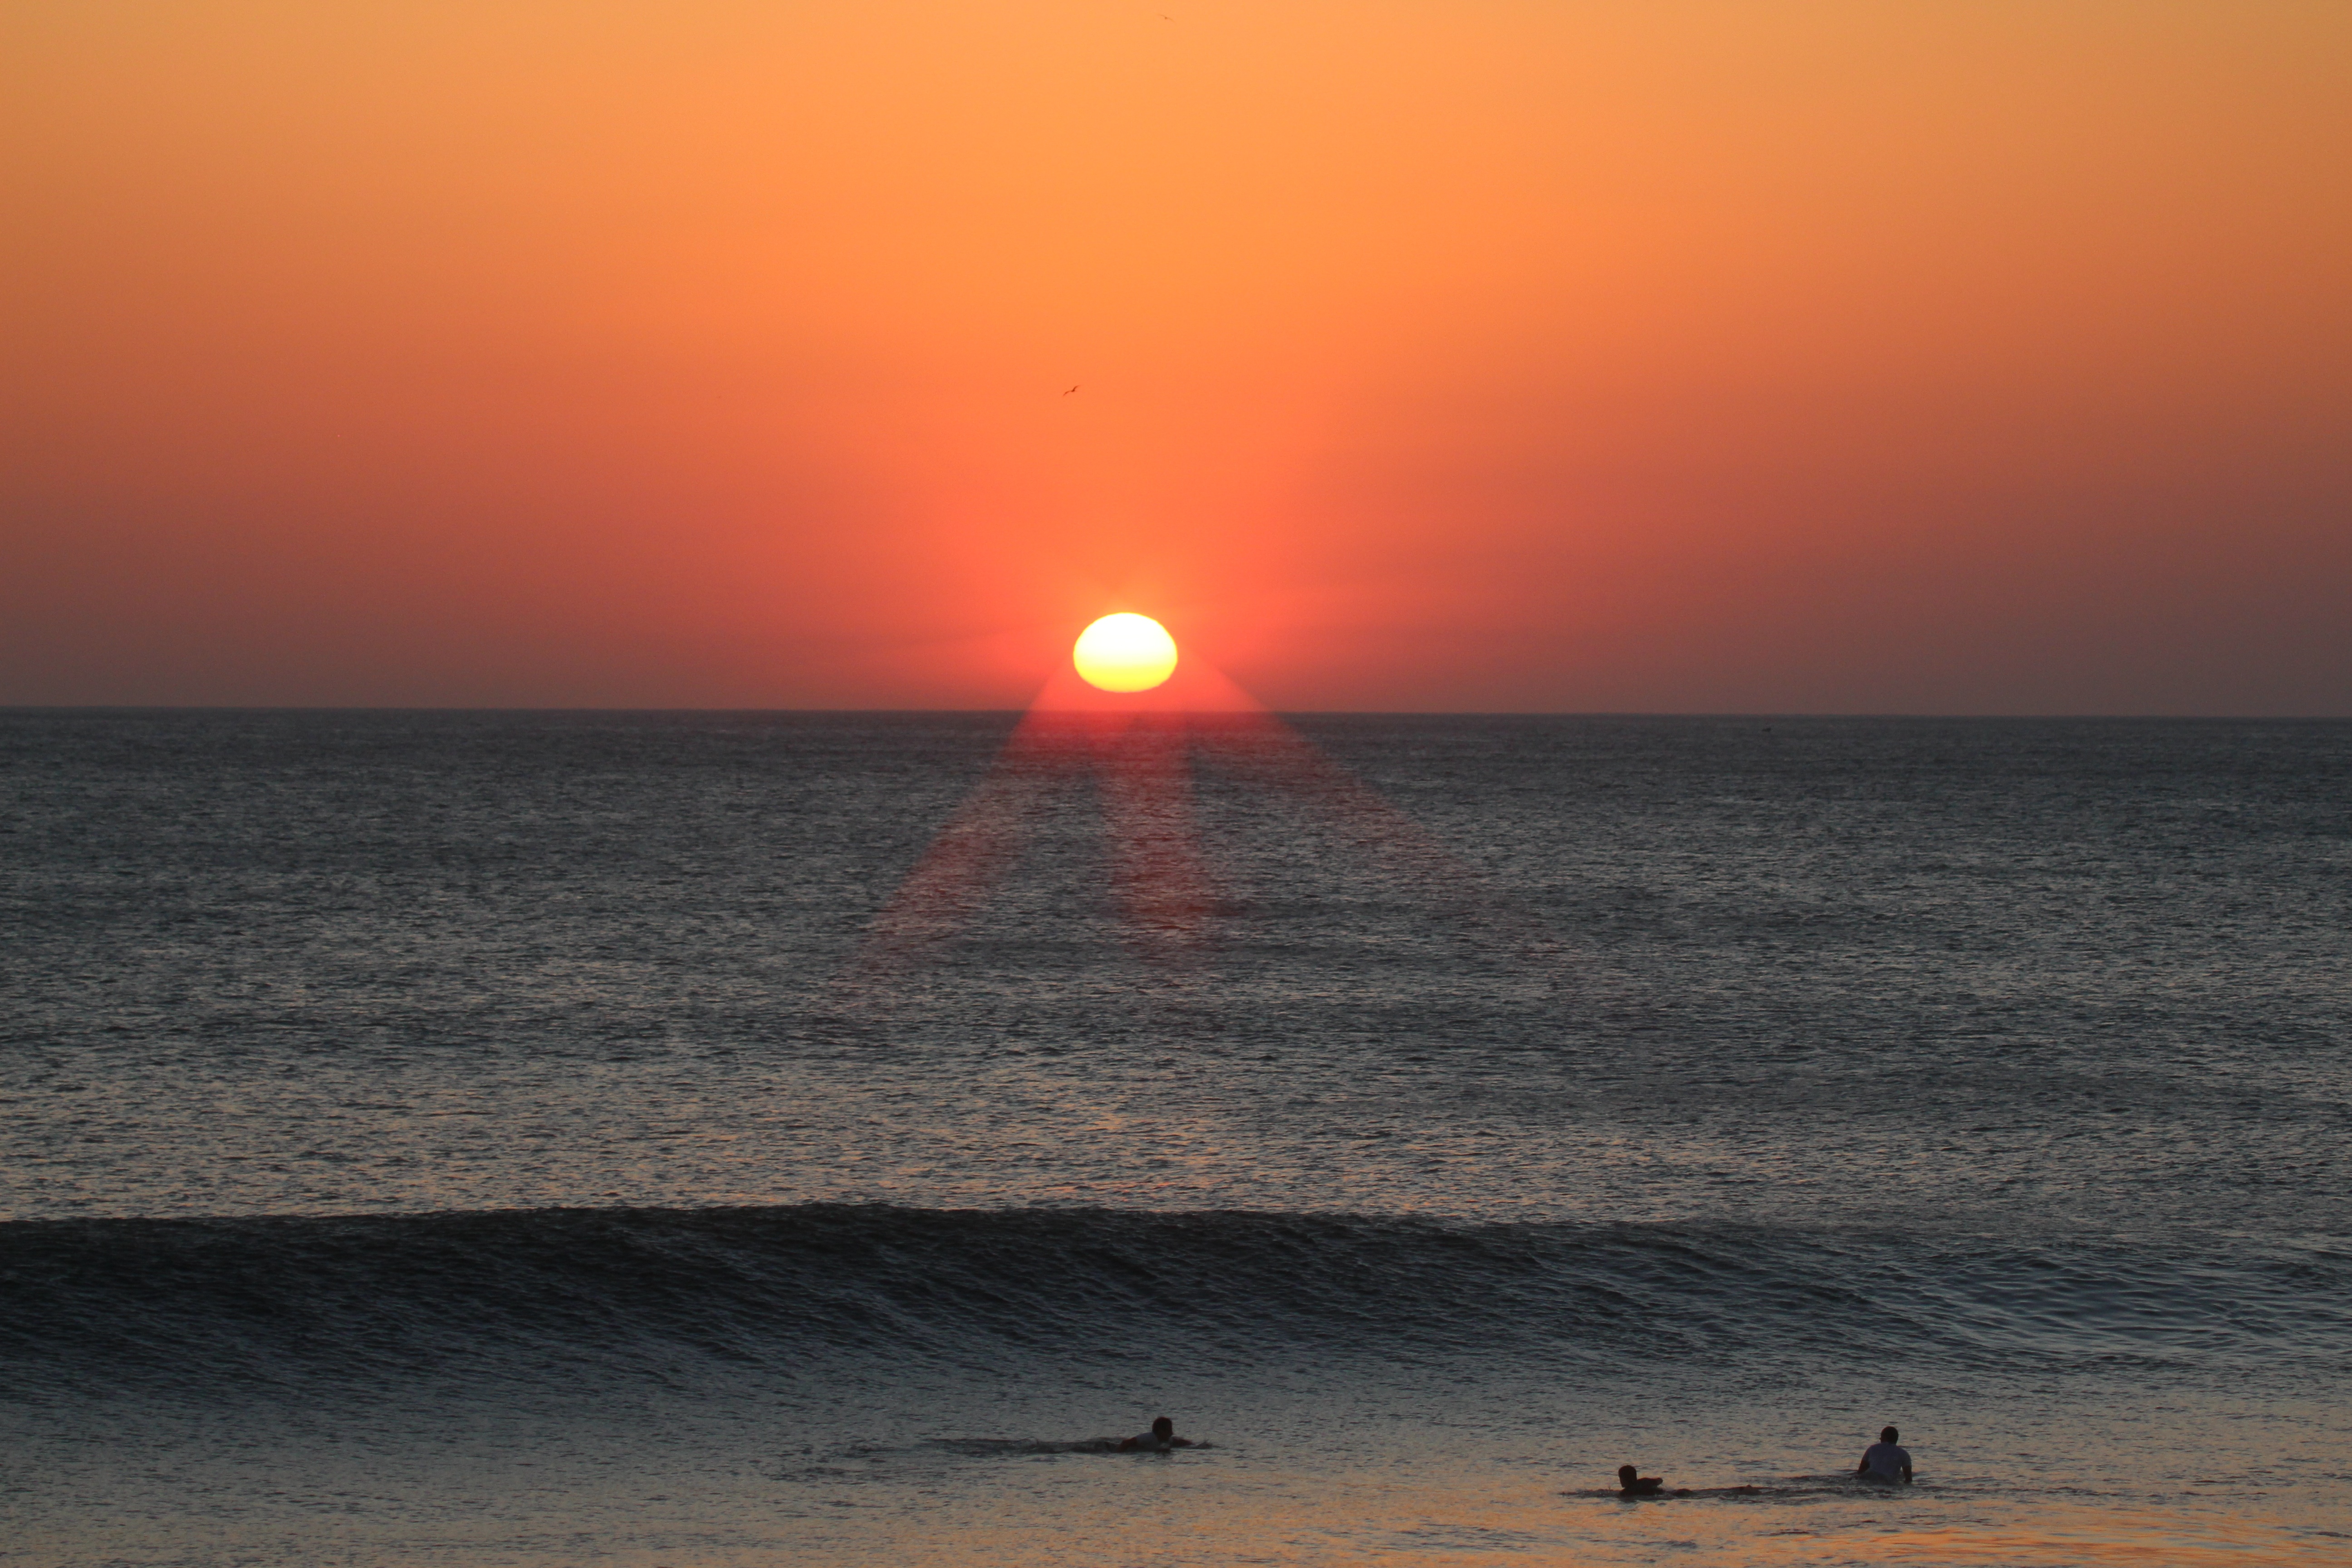
beach, sea, coast, sand, ocean, horizon, sun, sunrise, sunset, sunlight, morning, shore, wave, dawn, dusk, evening, afterglow, atmospheric phenomenon, wind wave